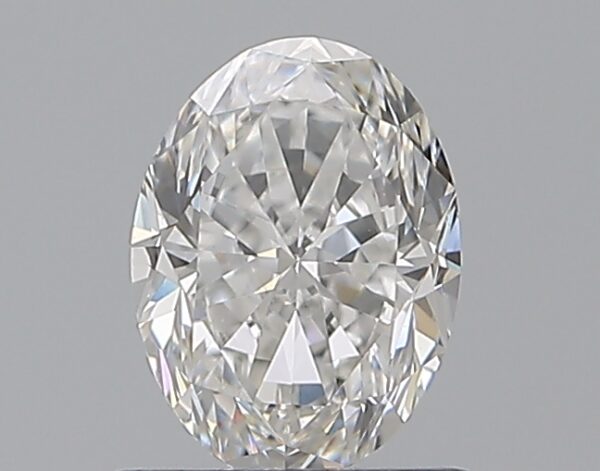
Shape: oval
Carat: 0.8
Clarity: VS1
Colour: D
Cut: VG
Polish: EX
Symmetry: EX
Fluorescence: ST
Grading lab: GIA
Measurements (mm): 6.85 x 5.09 x 3.31